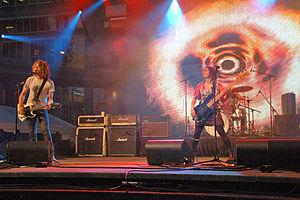
Burning Brides est un groupe de hard rock et heavy metal américain, originaire de Philadelphie. Formé en 1999 autour de Dimitri Coats, de Melanie Campbell et de Mike Ambs, il s'est d'abord fait connaître lors des premières parties de concerts des White Stripes, d'Audioslave ou de Marilyn Manson, avant d'acquérir une certaine notoriété lors de la sortie de son premier album Fall of the Plastic Empire en 2001.